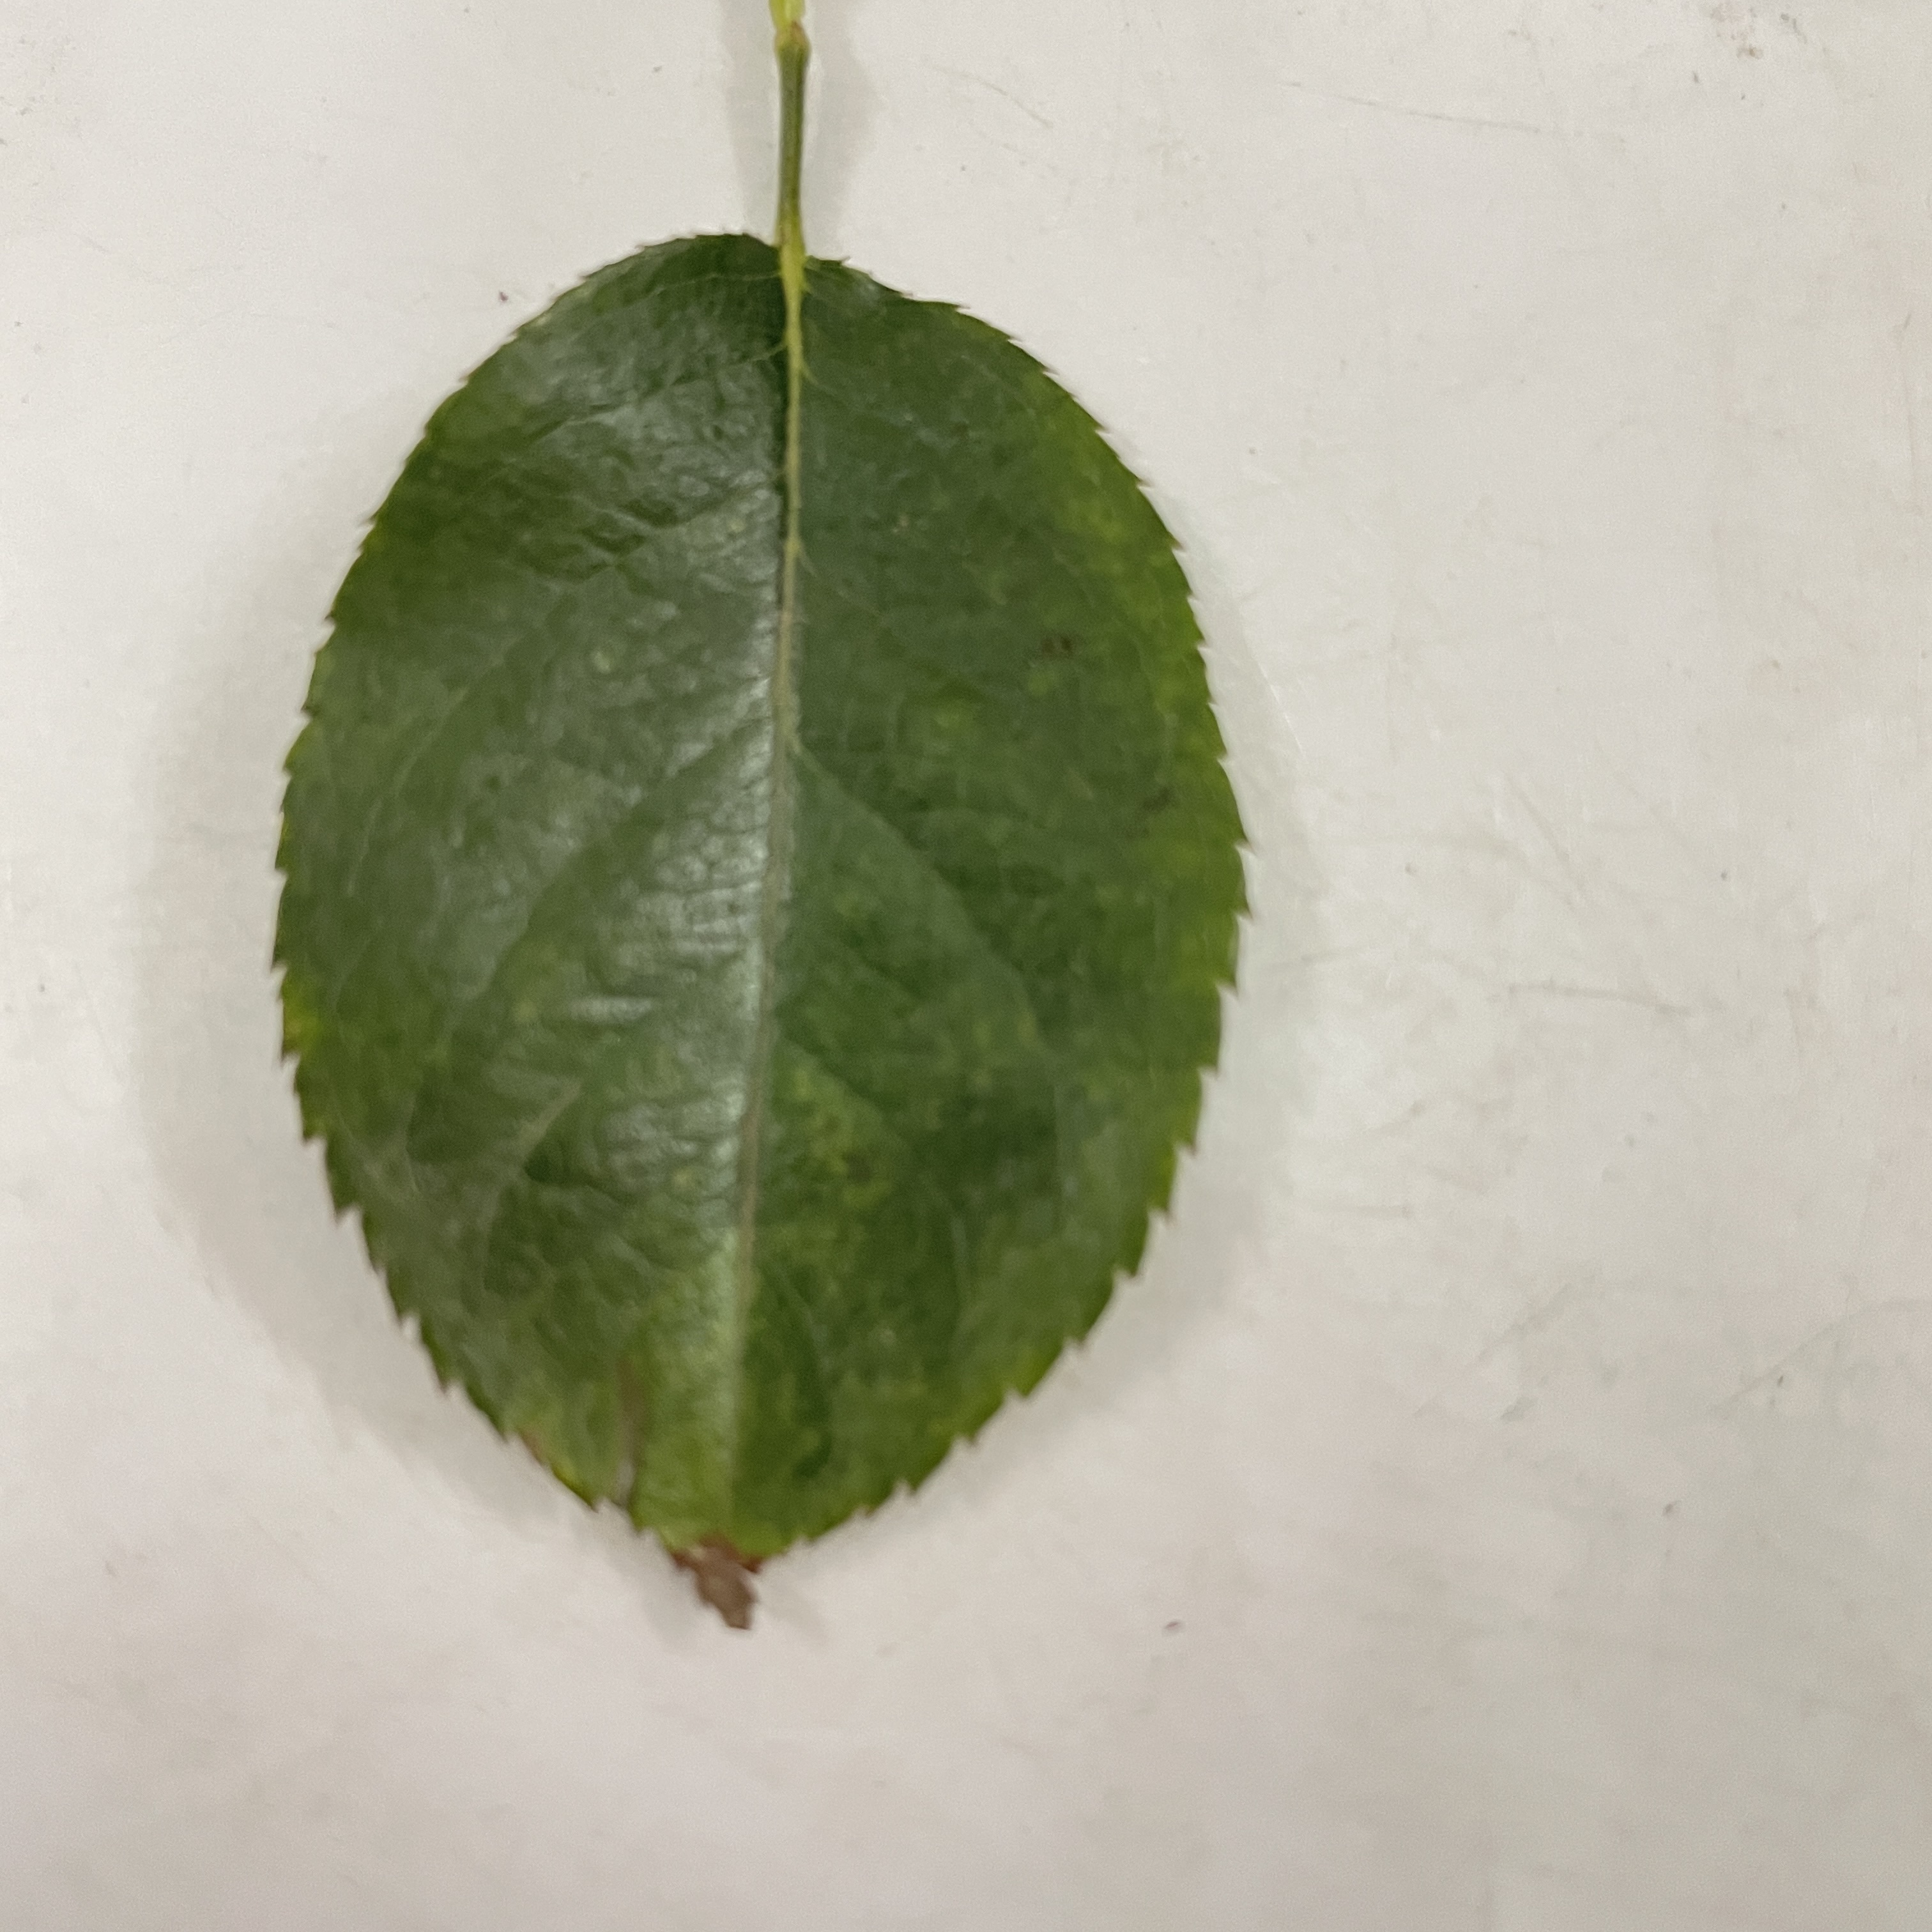
Label: Healthy Leaf